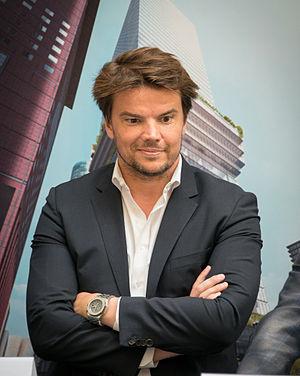
Bjarke Ingels, né le 2 octobre 1974 à Copenhague, est un architecte danois.